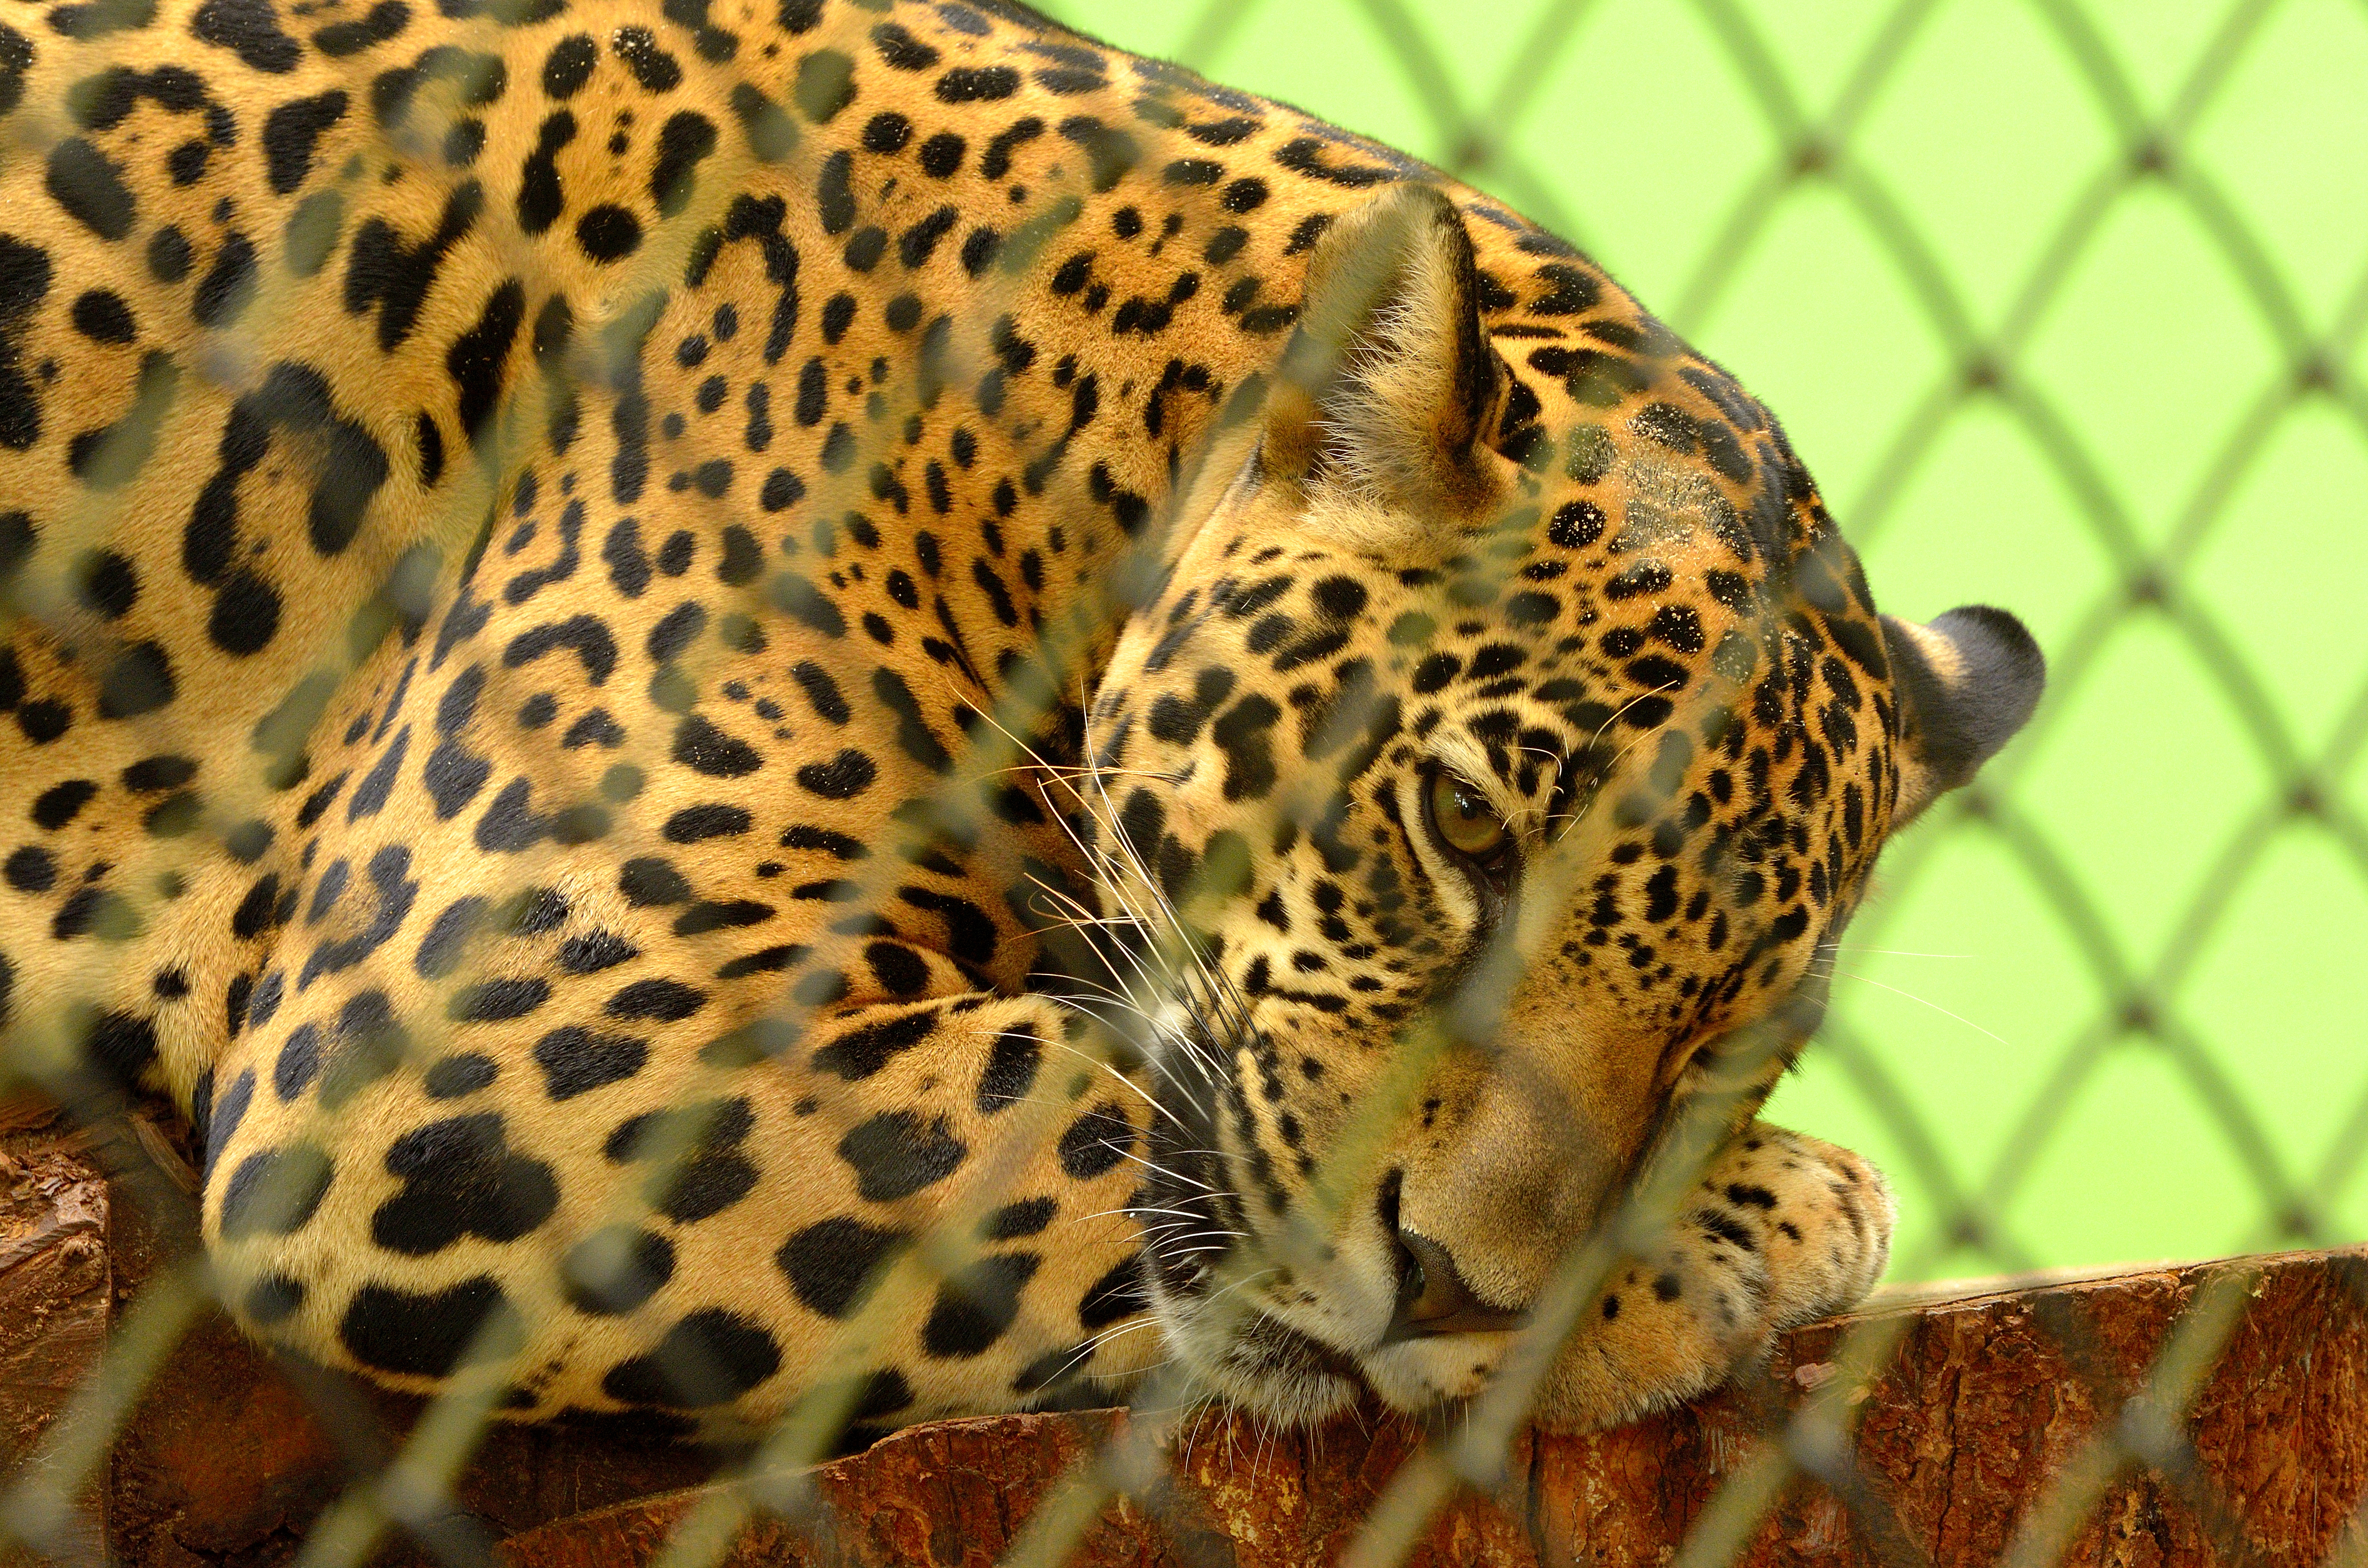
wildlife, zoo, mammal, fauna, savanna, leopard, close up, vertebrate, libertad, jaguar, foz, felino, iguazu, iguacu, sueno, guarani, carcel, preso, zoologico, yaguarete, conservacion, big cats, cat like mammal